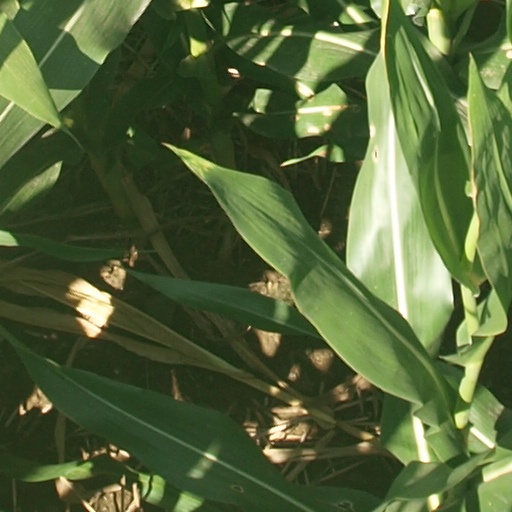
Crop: maize; corn